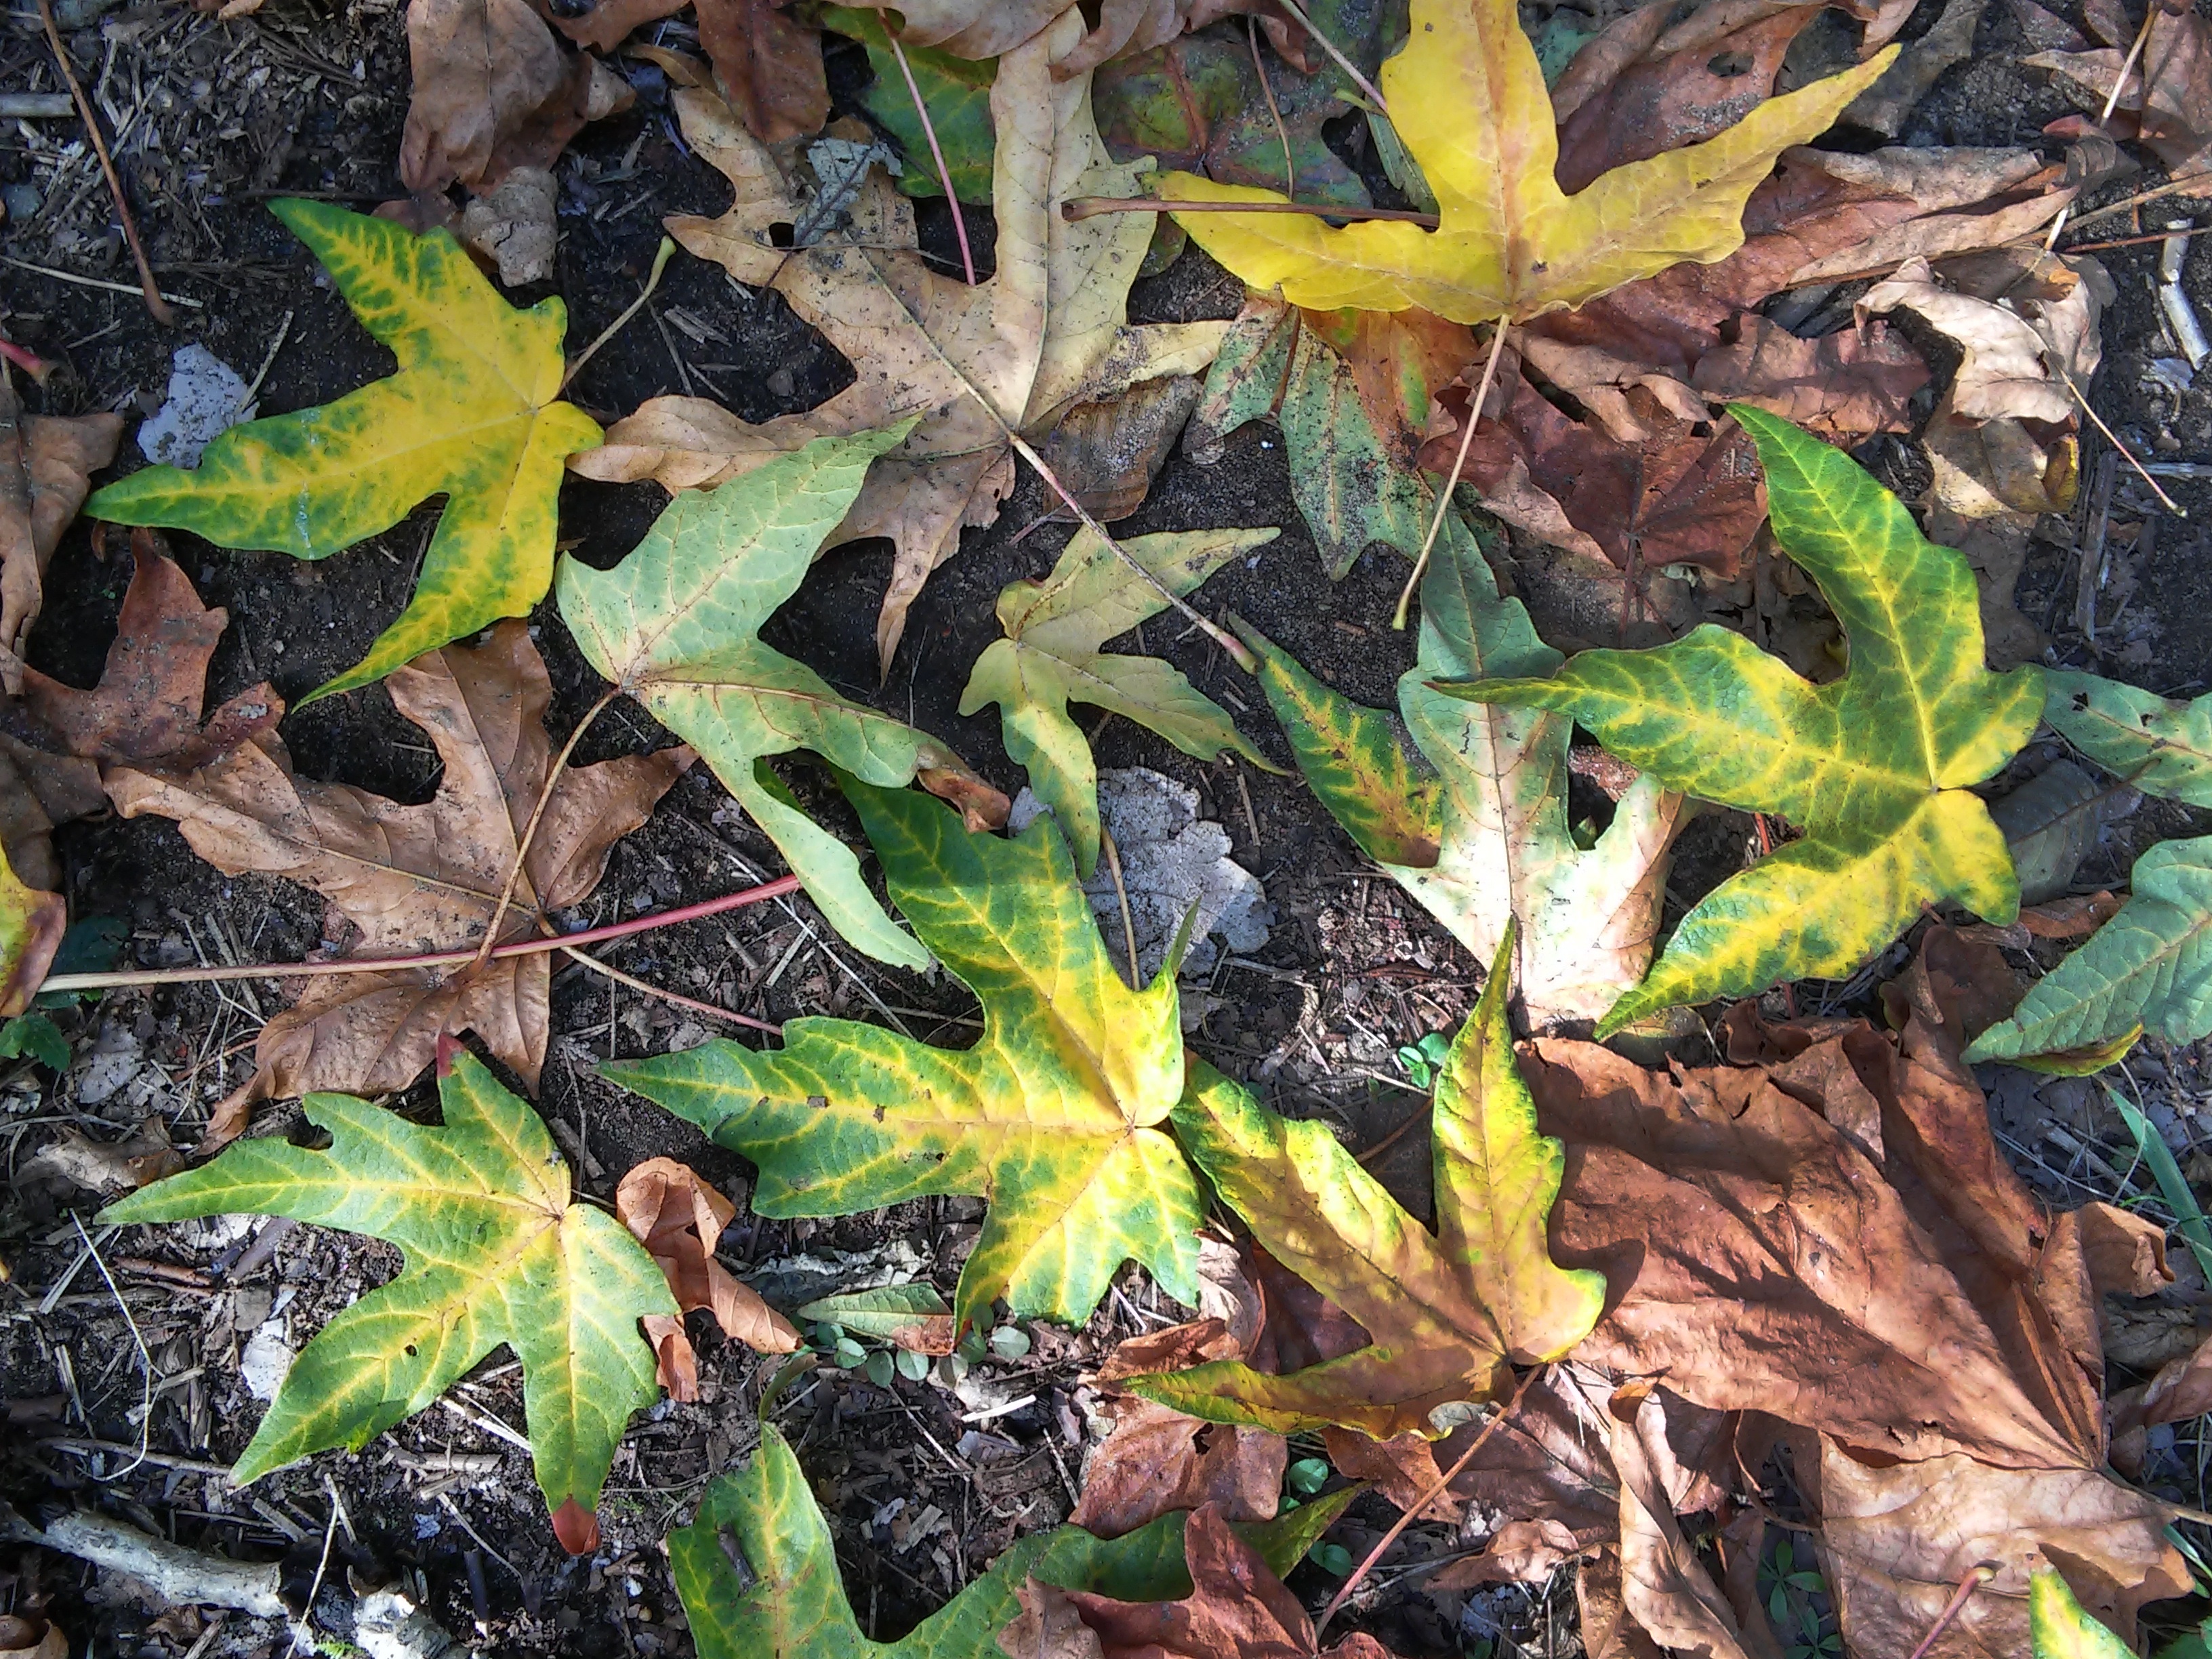
tree, nature, forest, plant, leaf, flower, green, jungle, autumn, botany, yellow, flora, season, wildflower, shrub, woodland, flowering plant, woody plant, land plant